Affo Erassa

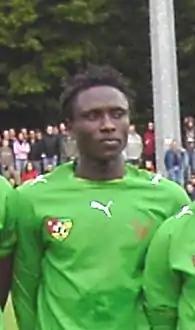
Erassa with Togo in 2006

Affo Omorou Erassa (born 19 February 1983) is a Togolese former professional footballer who played as a midfielder.